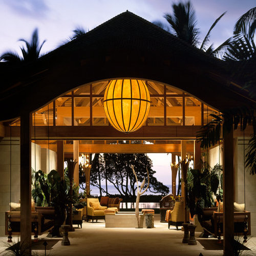
example of an island style - story exterior home design